Describe the emotion expressed in this image:  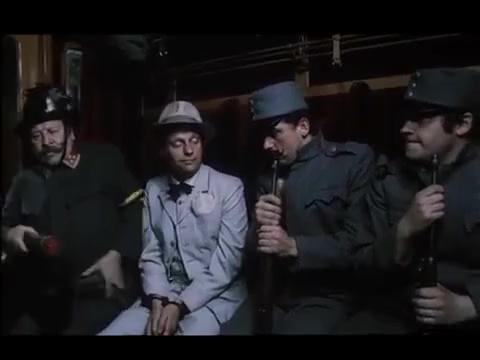
This person displays Suffering, valence and arousal with low intensity.